Nuremberg

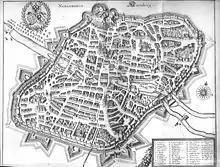
Map of Nuremberg, 1648

The cultural flowering of Nuremberg in the 15th and 16th centuries made it the centre of the German Renaissance. In 1525 Nuremberg accepted the Protestant Reformation, and in 1532 the Nuremberg Religious Peace was signed there, preventing war between Lutherans and Catholics for 15 years. During the Princes' 1552 revolution against Charles V, Nuremberg tried to purchase its neutrality, but Margrave Albert Alcibiades, one of the leaders of the revolt, attacked the city without a declaration of war and dictated a disadvantageous peace. At the 1555 Peace of Augsburg, the possessions of the Protestants were confirmed by the Emperor, their religious privileges extended and their independence from the Bishop of Bamberg affirmed, while the 1520s' secularisation of the monasteries was also approved. Families like the Tucher, Imhoff or Haller ran trading businesses across Europe, similar to the Fugger and Welser families from Augsburg, although on a slightly smaller scale.